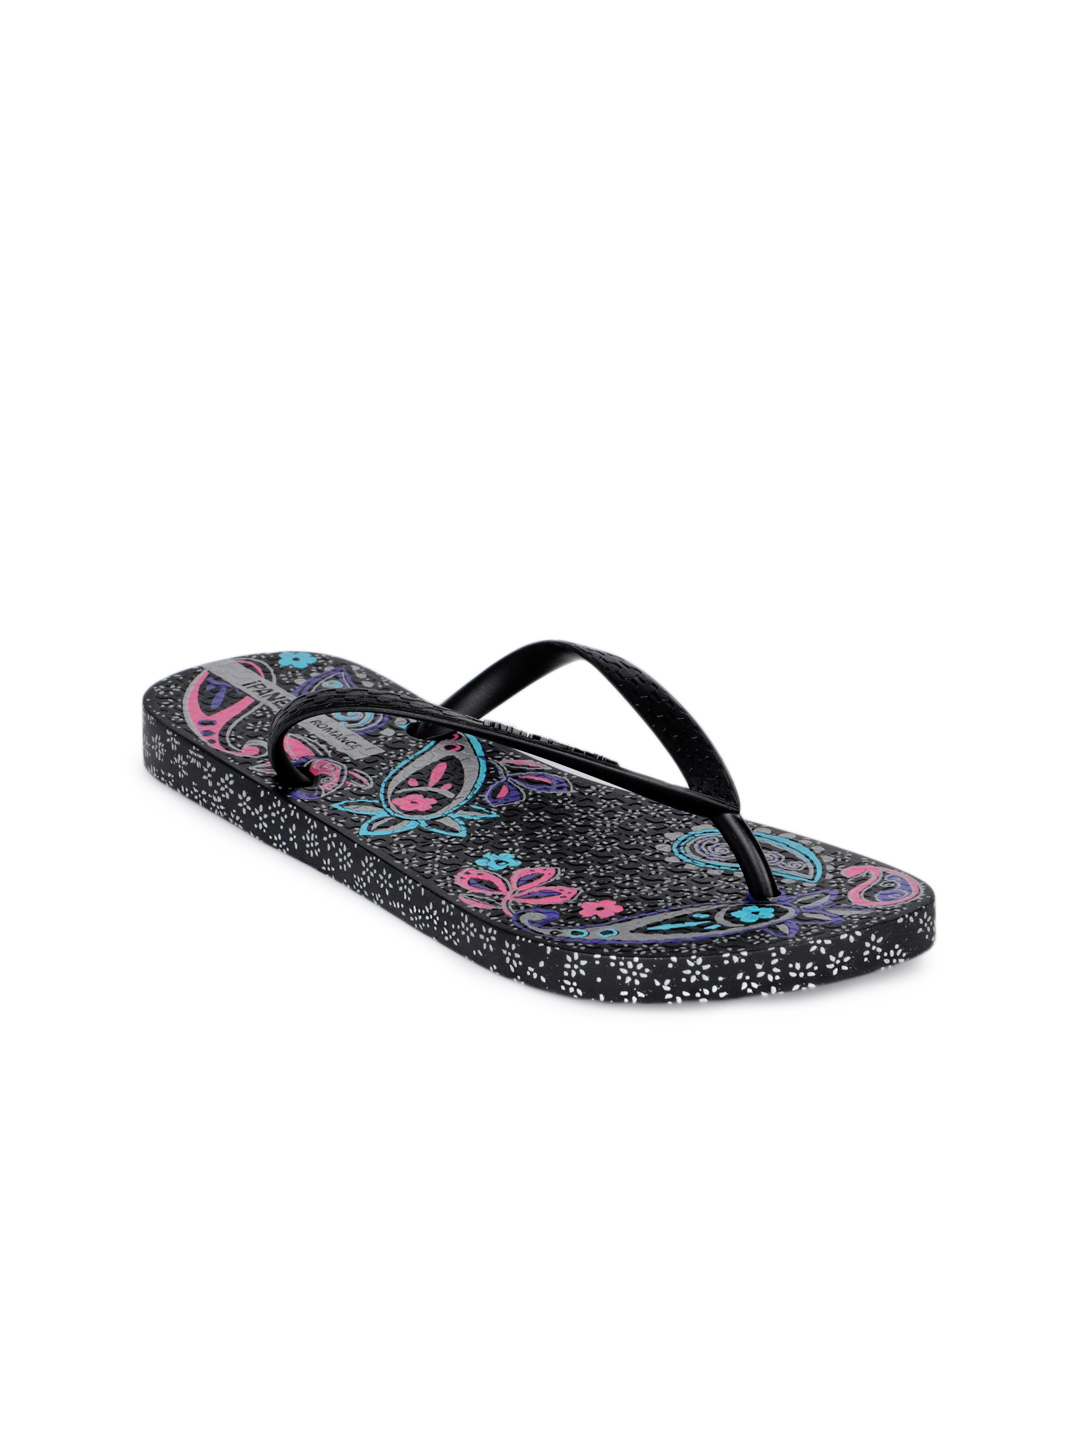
iPanema Women Black Flip Flops
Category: Footwear / Flip Flops / Flip Flops
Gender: Women
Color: Black
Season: Winter 2012
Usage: Casual